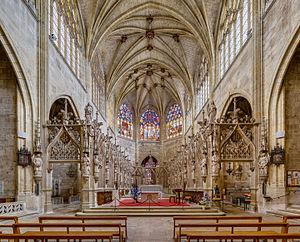
Chœur de la cathédrale Saint-Pierre de Condom, à Condom, dans le Gers.
La cathédrale Saint-Pierre de Condom est une ancienne cathédrale catholique romaine située sur la commune de Condom dans le département du Gers en région Occitanie.
Condom, aussi appelée Condom-en-Armagnac ou Condom-sur-Baïse, est une commune française, sous-préfecture du département du Gers, dans la région Occitanie.